Blair House

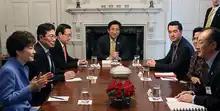
President Park Geun-hye of South Korea (left) hosts a 2013 meeting with World Bank leaders in the President's Guest House

During a renovation in the early 1950s, Blair House and Lee House were joined into a single facility that was informally known as Blair–Lee House.